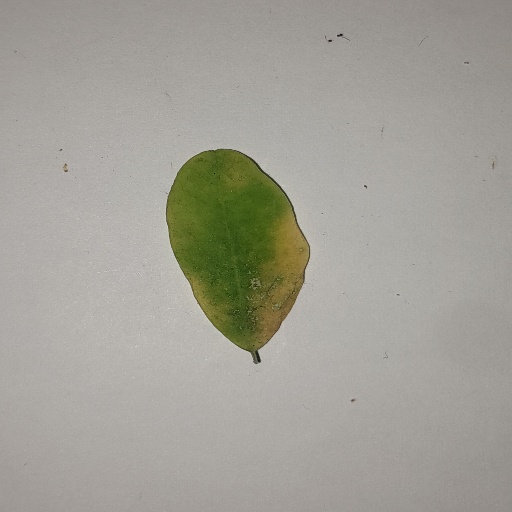
Species: Sojina
Leaf condition: Yellow Leaf